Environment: real
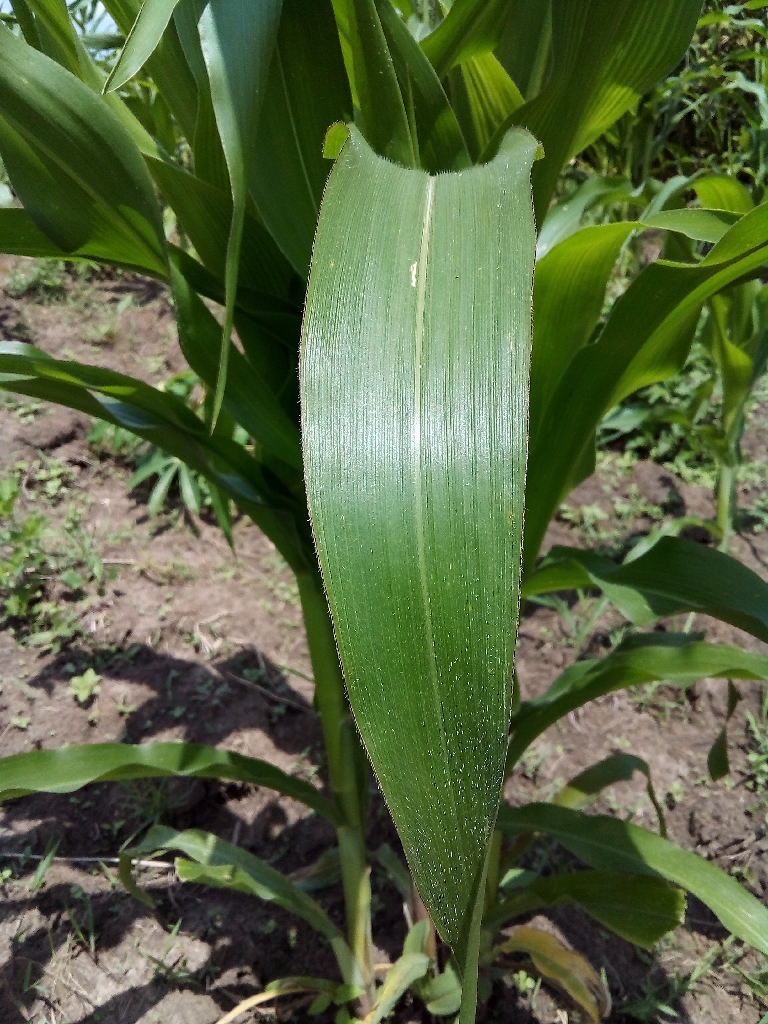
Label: healthy